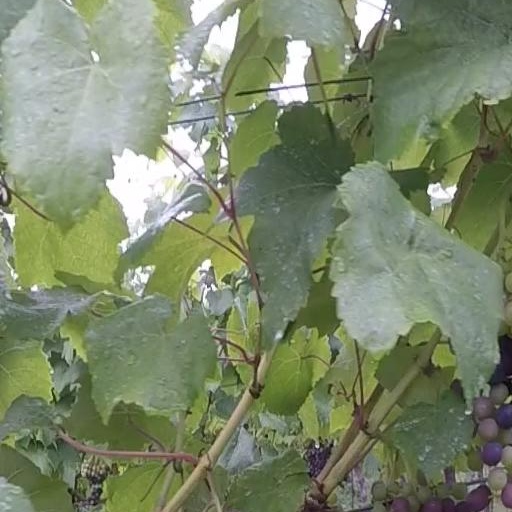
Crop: grape